Burscough F.C.

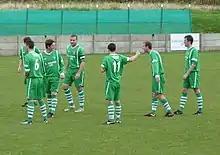
Burscough players before a match

The 2003–04 season saw Burscough finish with a run of victories that allowed them to move from the relegation zone into the promotion play-off positions. Despite playing all their games away from home, the Linnets went on to reach the play-off final where they only went down at Bradford Park Avenue following extra-time. The 2004–05 season ended in controversy as the Linnets were denied a play-off place, following a decision to award three points to other teams for unplayed games against Spennymoor United who could not complete their fixtures.